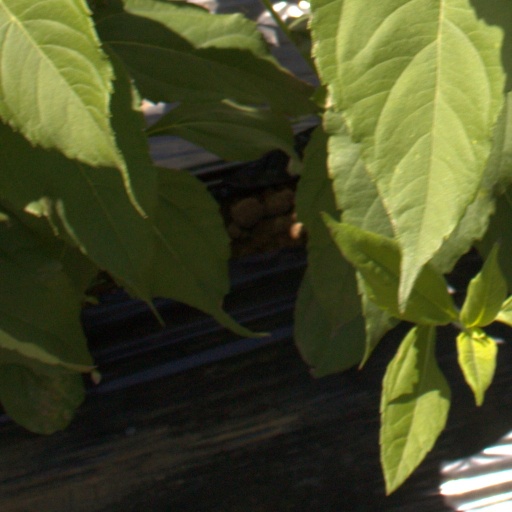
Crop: Jerusalem artichoke